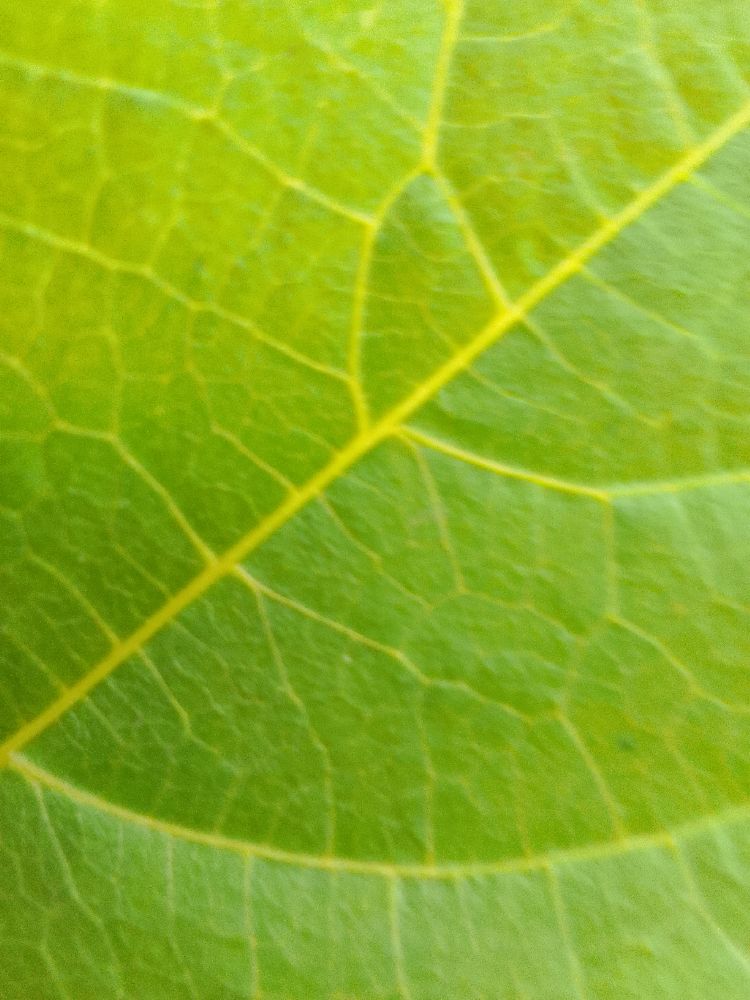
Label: healthy